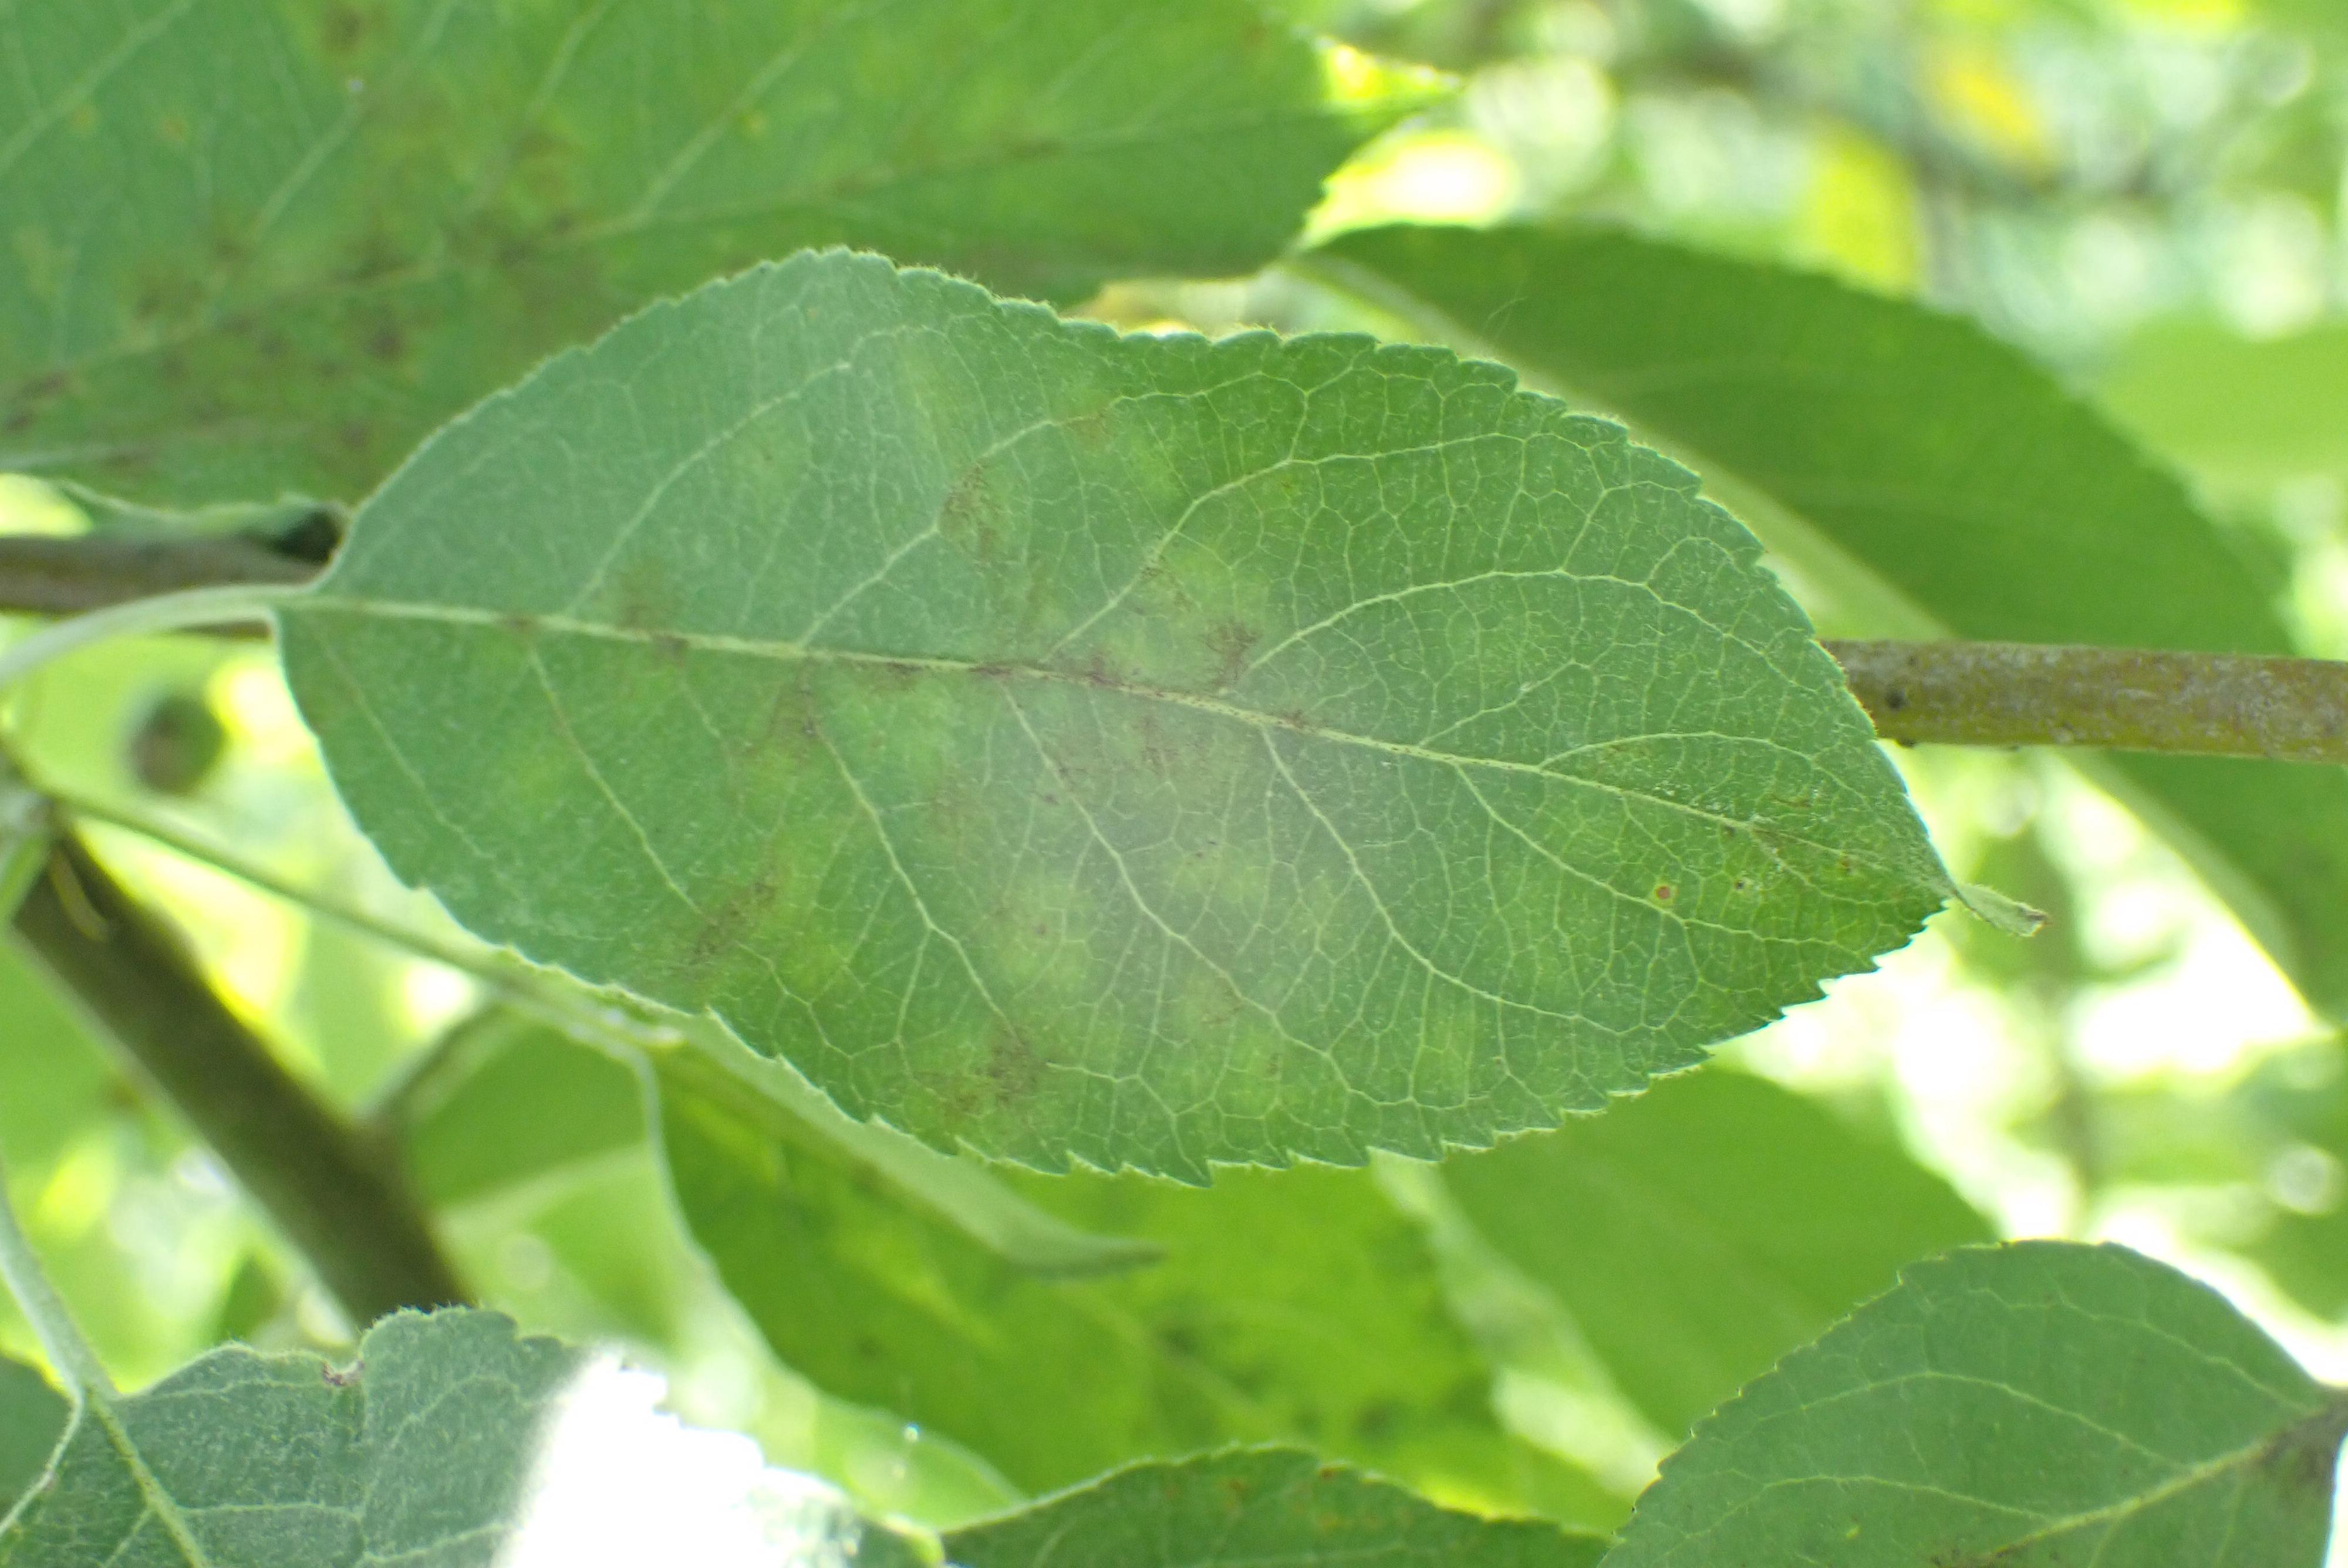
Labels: scab